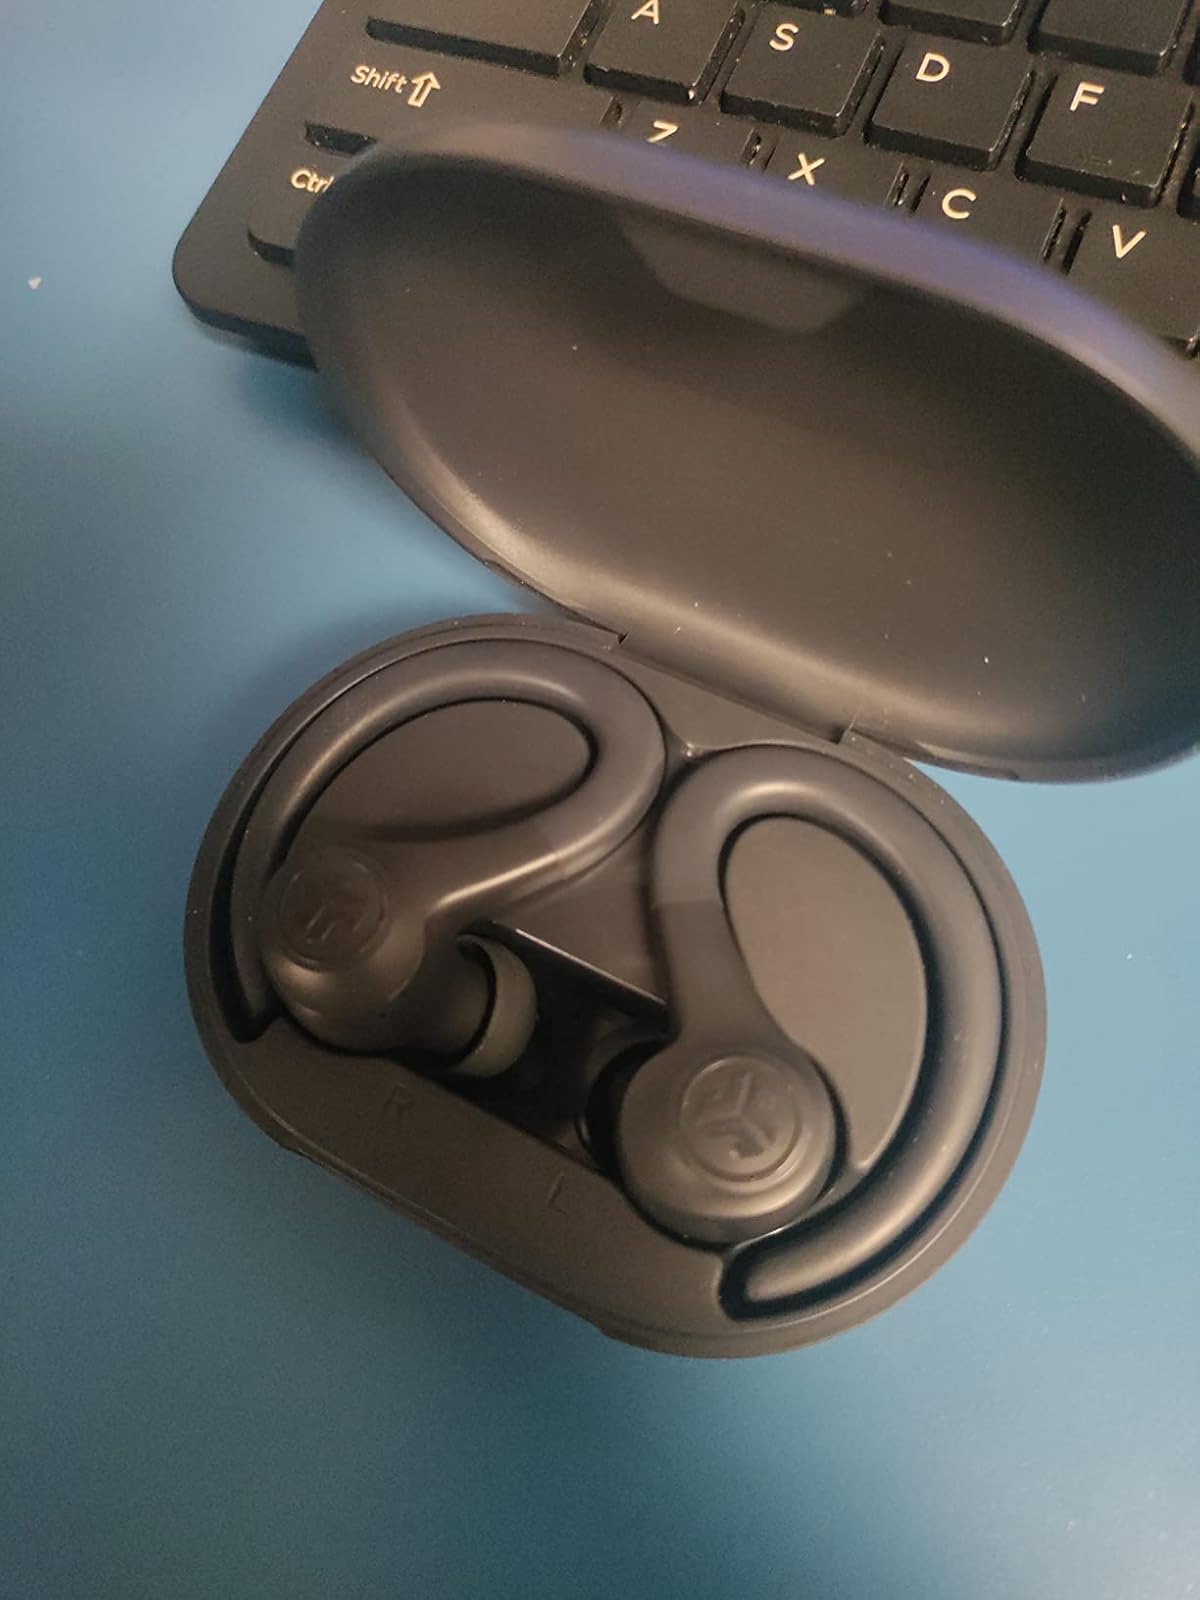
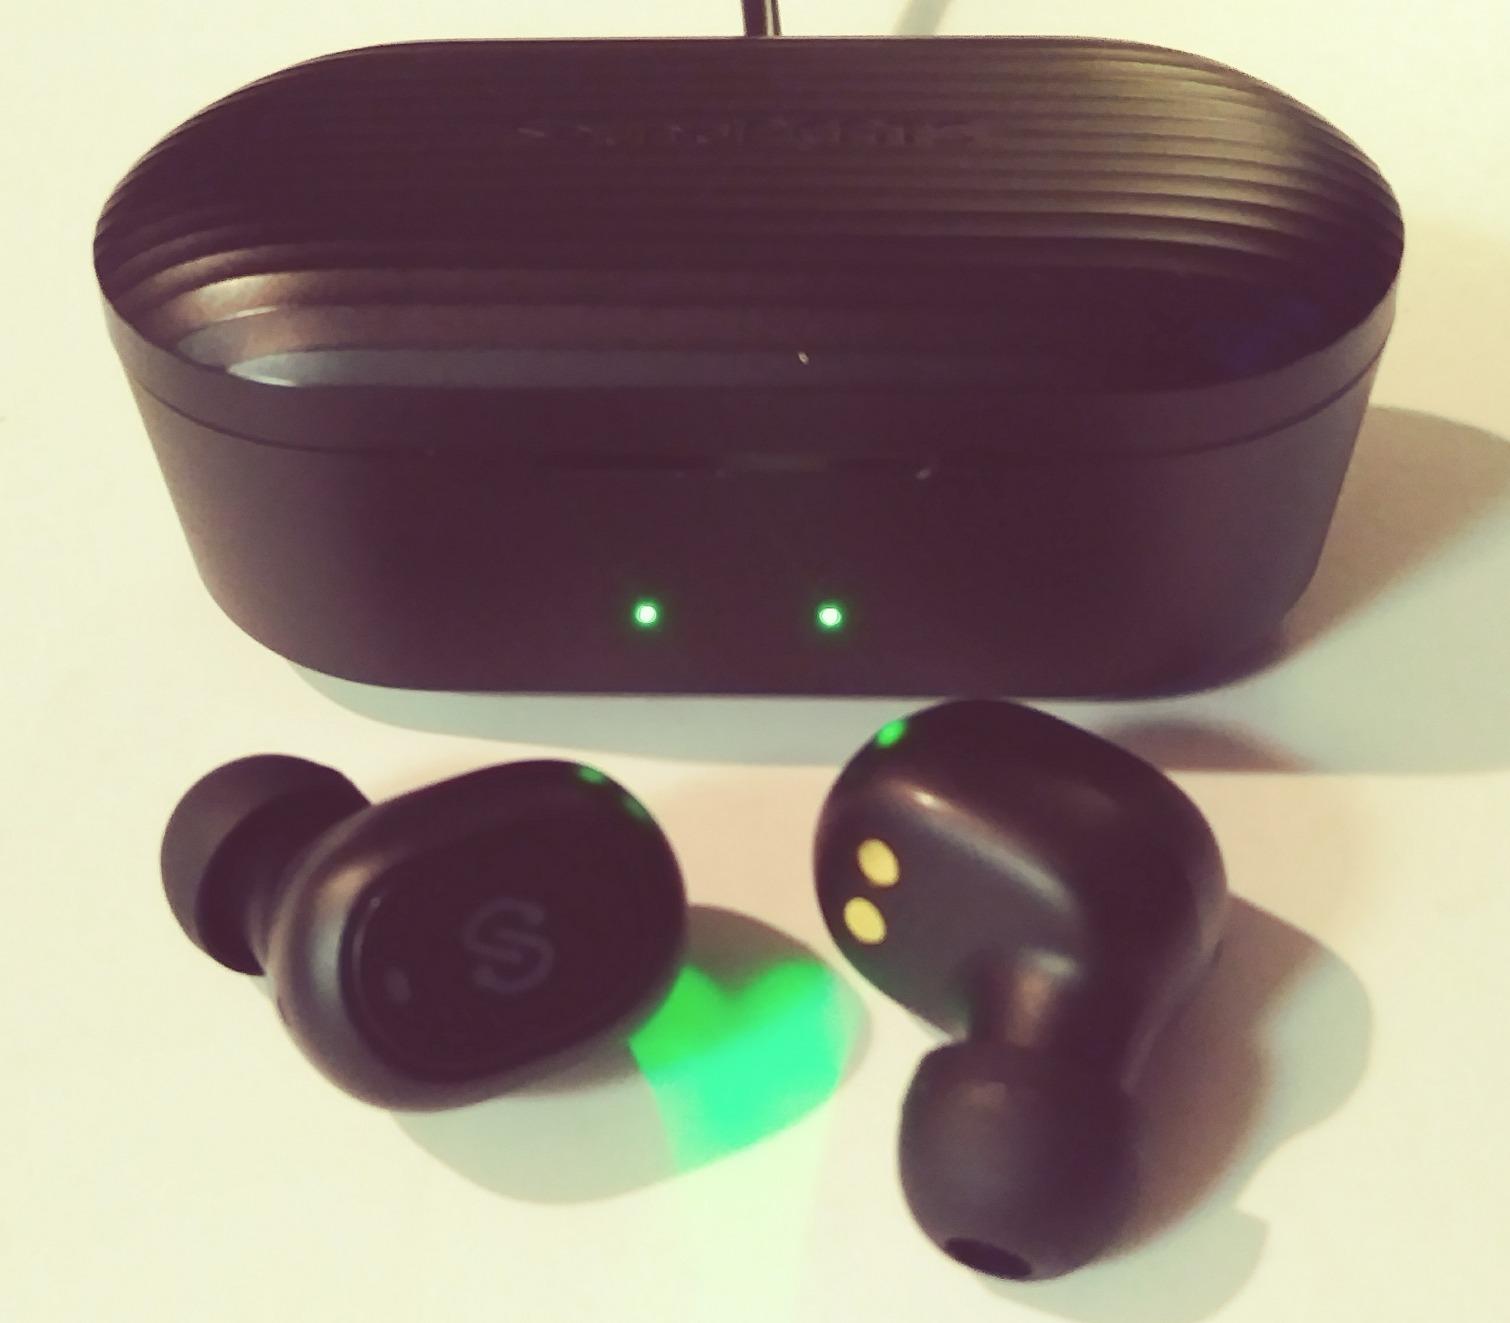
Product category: earbuds
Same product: no